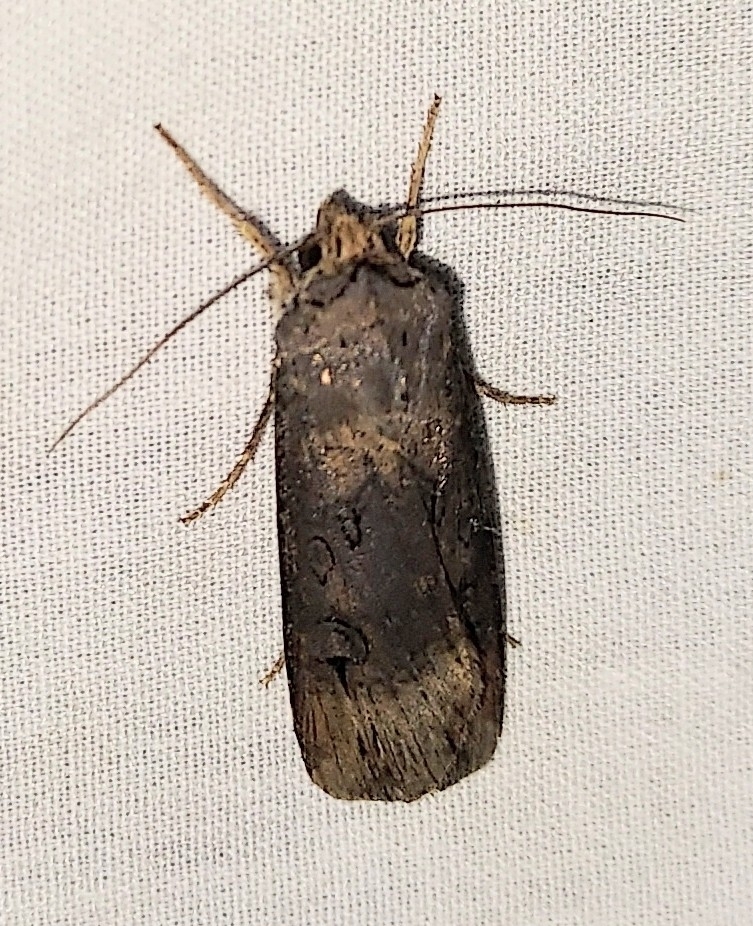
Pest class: cutworms